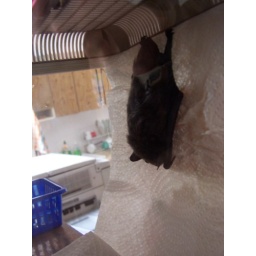
Mia is an adult female of the species eptesicus serotinus - the European brown bat. She is doing well in hospital.